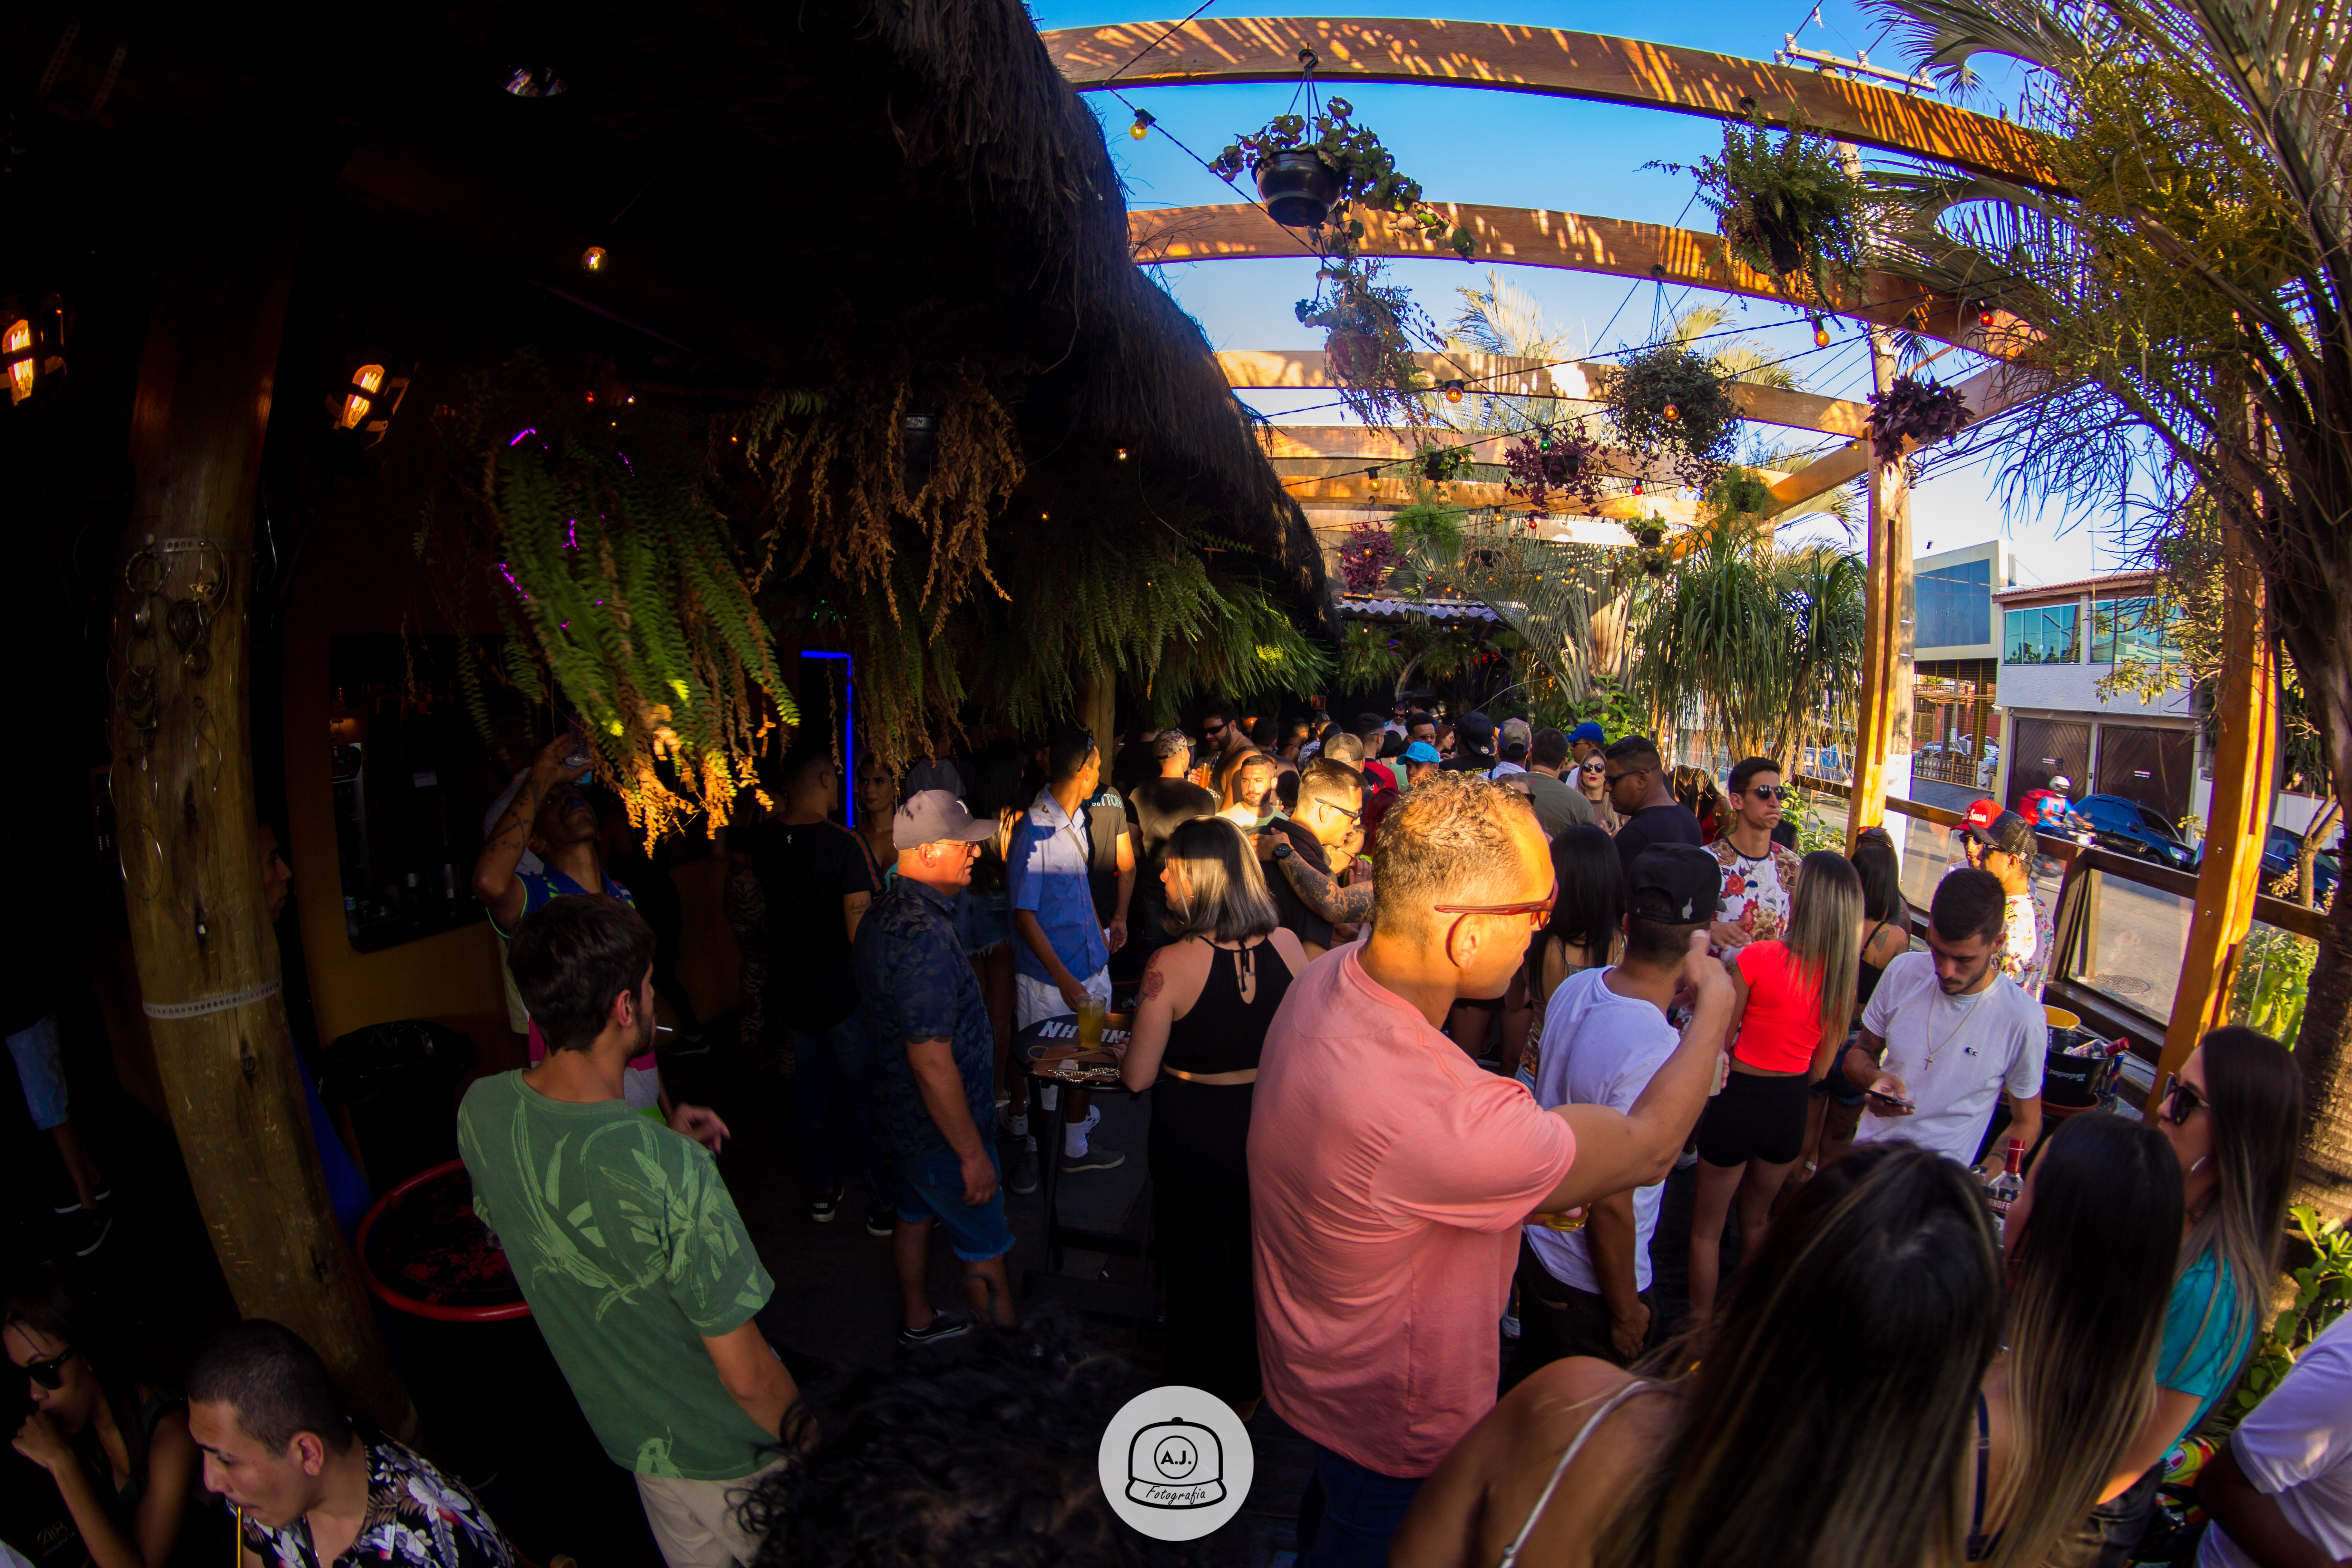
party, sunset, beer, drinks, people, ballad, joy, dance, dancing, smile, happiness, plants, trees, decoration, photography, crowd, fun, night, community, event, leisure, tree, tourism, architecture, vacation, bazaar, festival, fisheye lens, plant, world, nightclub, city, house, performance